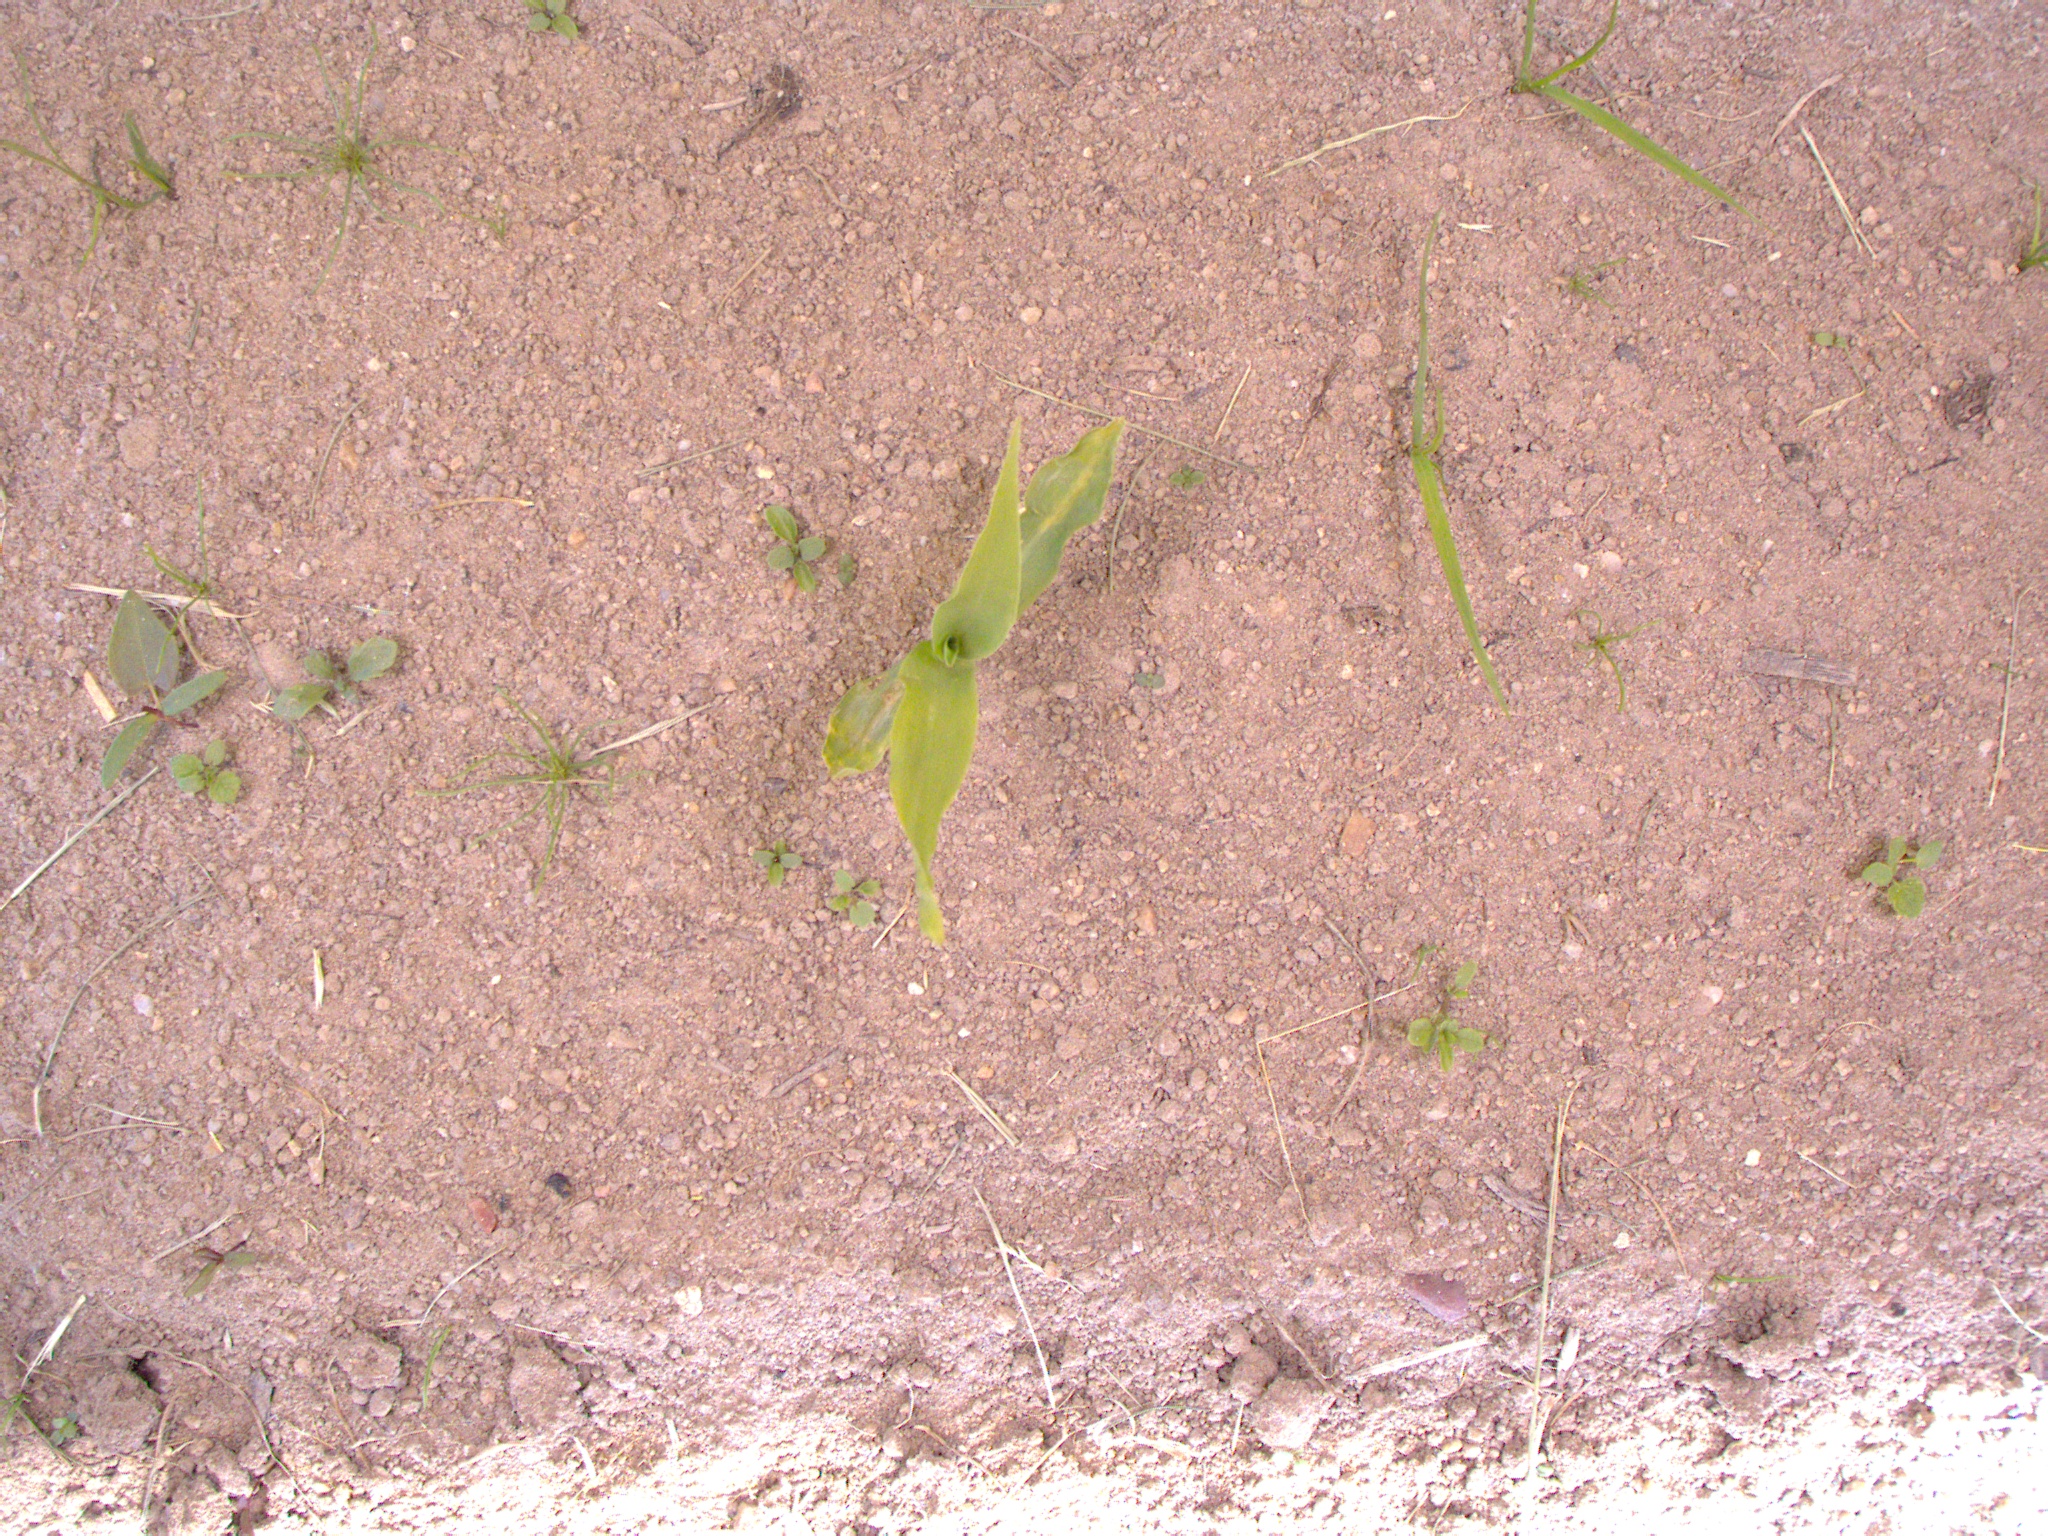
Crop: maize
Objects: maize, stem_maize